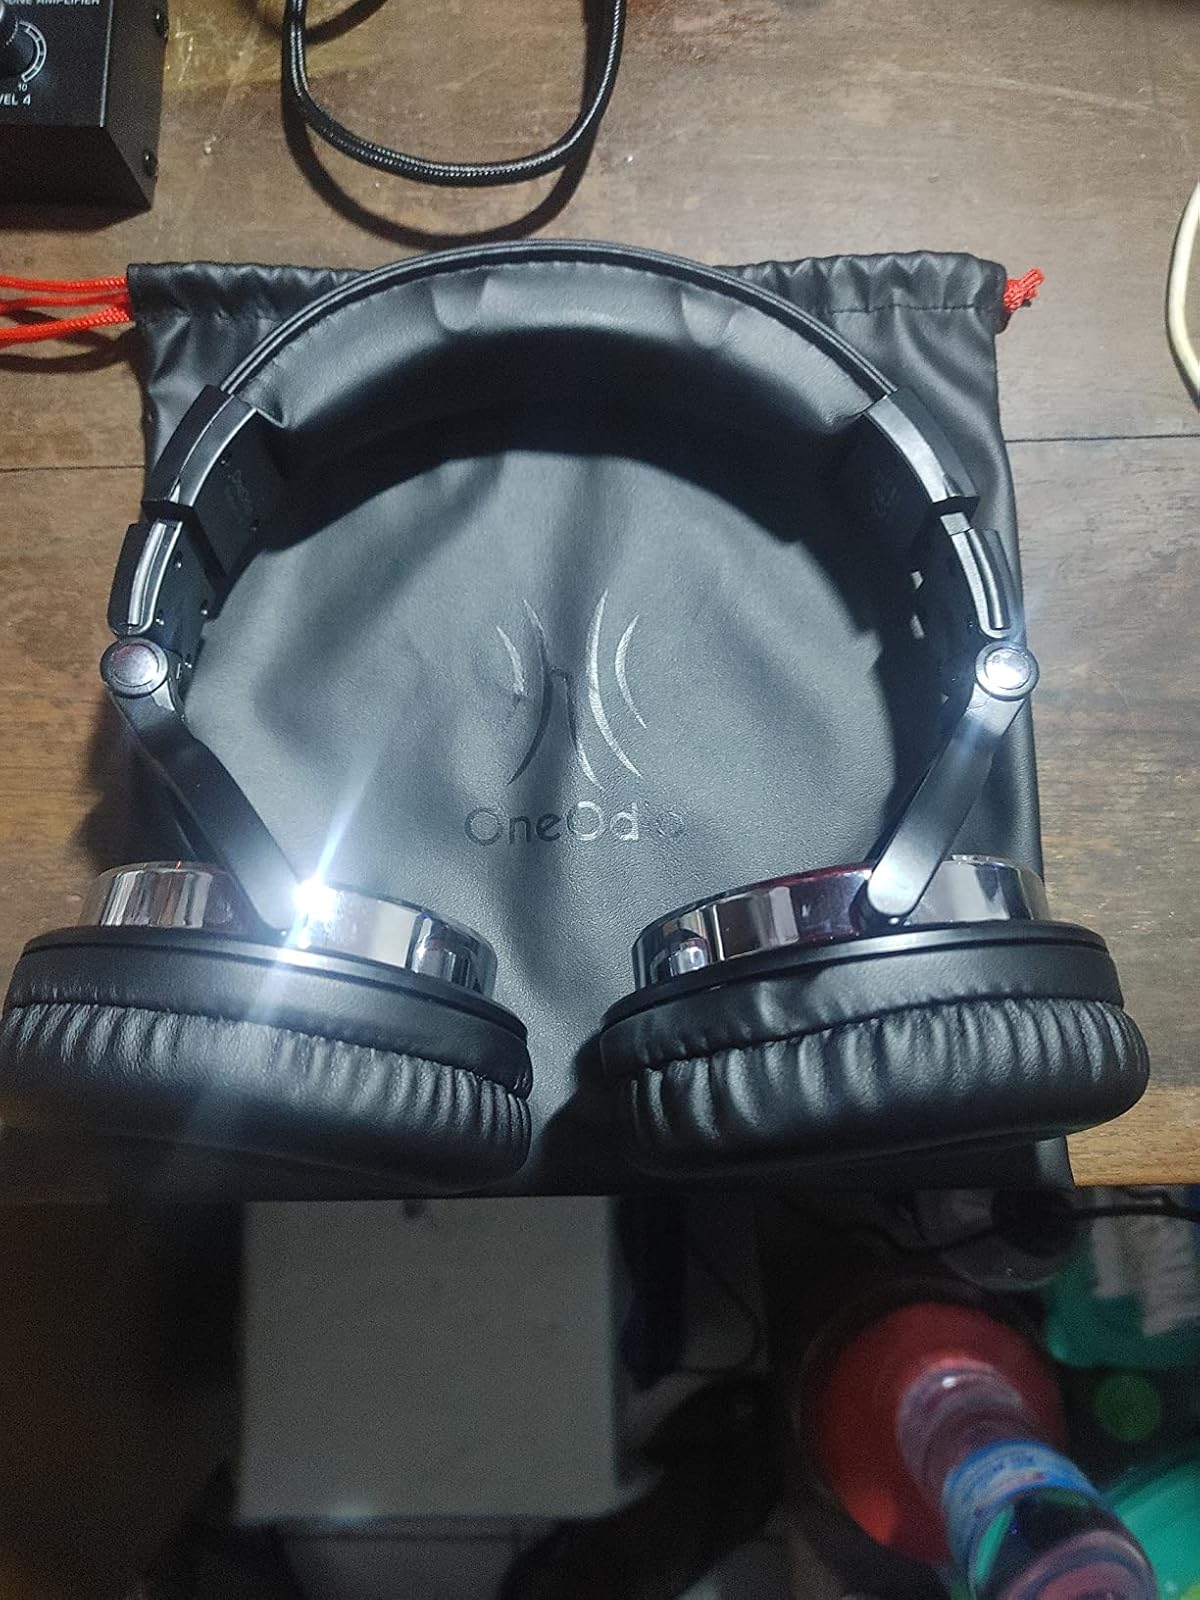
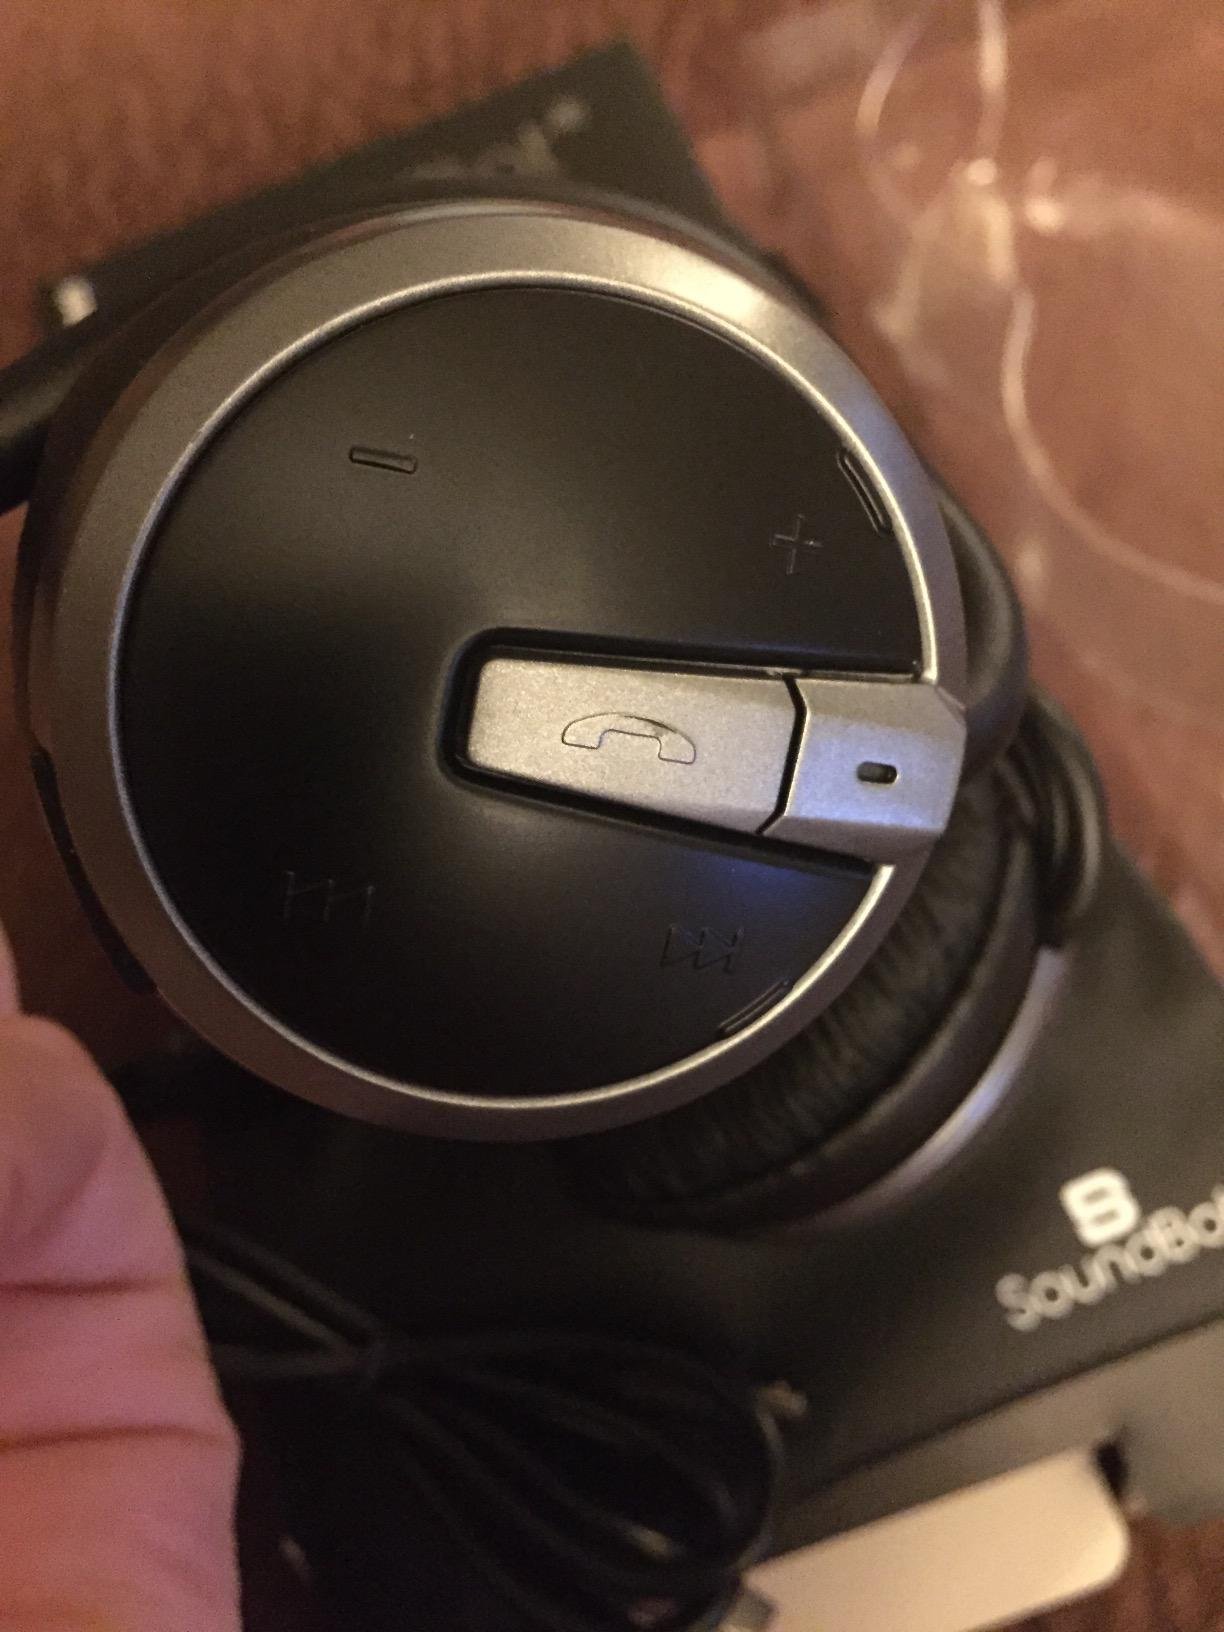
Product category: headphones
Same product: no